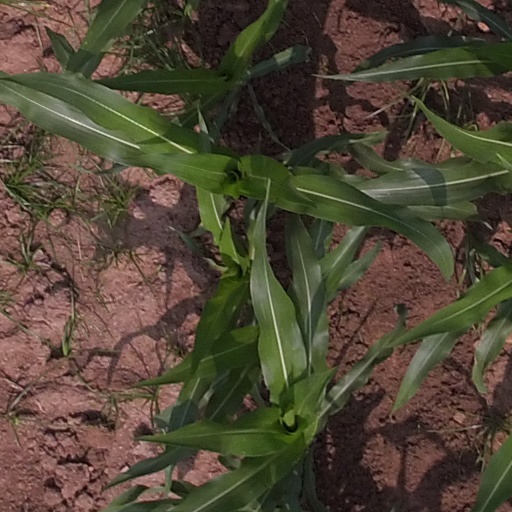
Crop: maize; corn